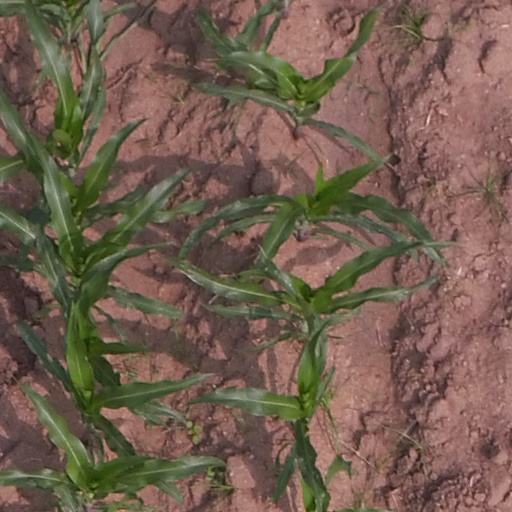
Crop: maize; corn